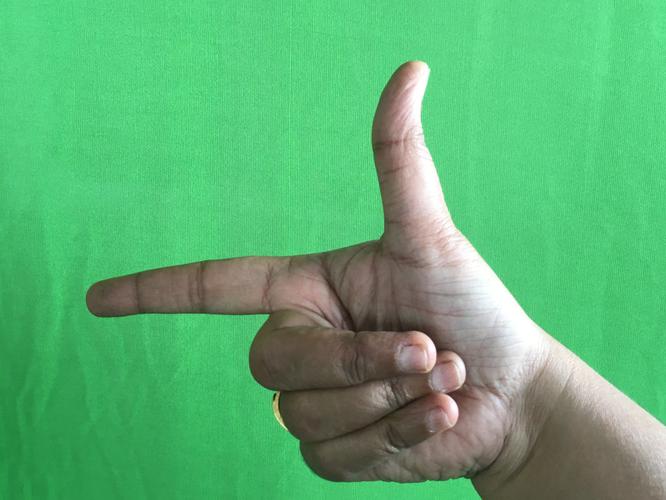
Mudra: Chandrakala
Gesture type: single_hand